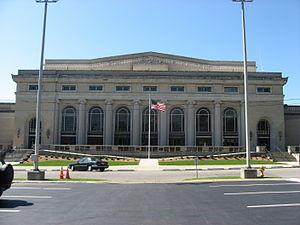
Le Rite écossais ancien et accepté est un rite maçonnique fondé en 1801 à Charleston aux États-Unis sous l'impulsion des frères John Mitchell et Frederic Dalcho, sur la base des Grandes Constitutions de 1786, attribuées à Frédéric II de Prusse. Le rite ne comporte à l'origine que des hauts grades maçonniques. Il est composé de 33 degrés et il est généralement pratiqué dans le cadre de deux organismes complémentaires et distincts. Une obédience maçonnique qui fédère des loges des trois premiers grades de la franc-maçonnerie et une juridiction de hauts grades maçonniques dirigée par un Suprême Conseil, qui regroupe des ateliers du 4ᵉ au 33ᵉ degré.
New Castle est une ville de Pennsylvanie. Elle est le siège du comté de Lawrence et compte 25 338 habitants en 2003, 24 060 en 2009.